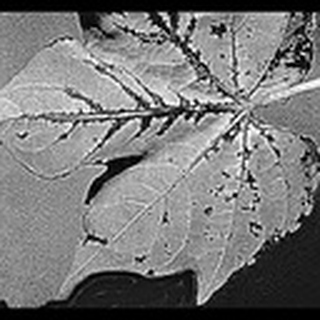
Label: cotton_bacterial_blight